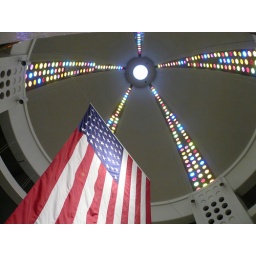
That giant football on the outside roof of the building evolves into a rainbow dome in the inside.